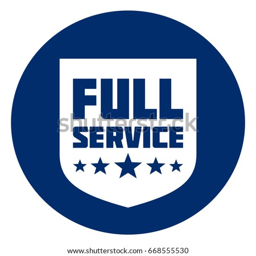
shield in the circle and the inscription - full service .